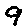
Label: 9